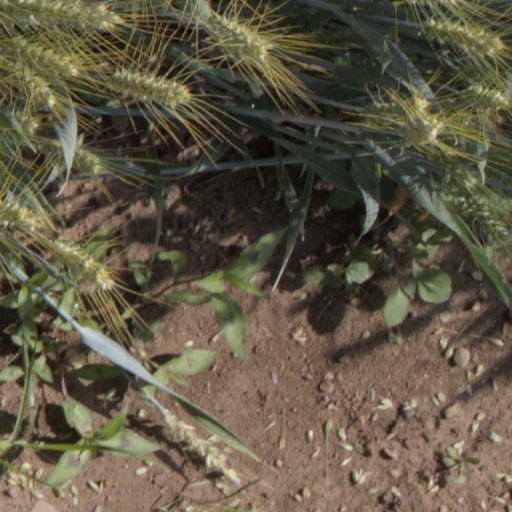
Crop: wheat